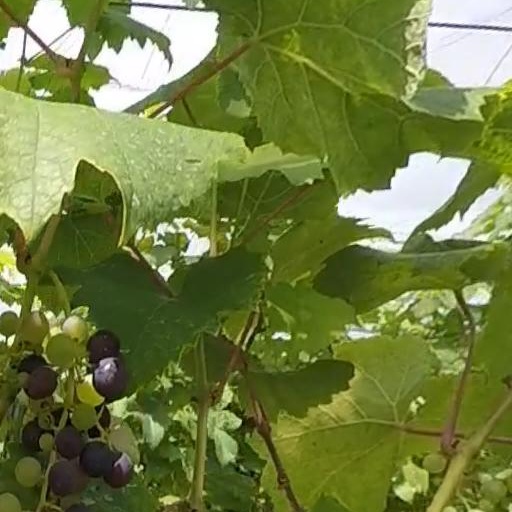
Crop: grape